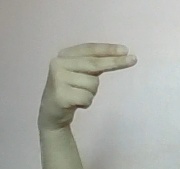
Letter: ain